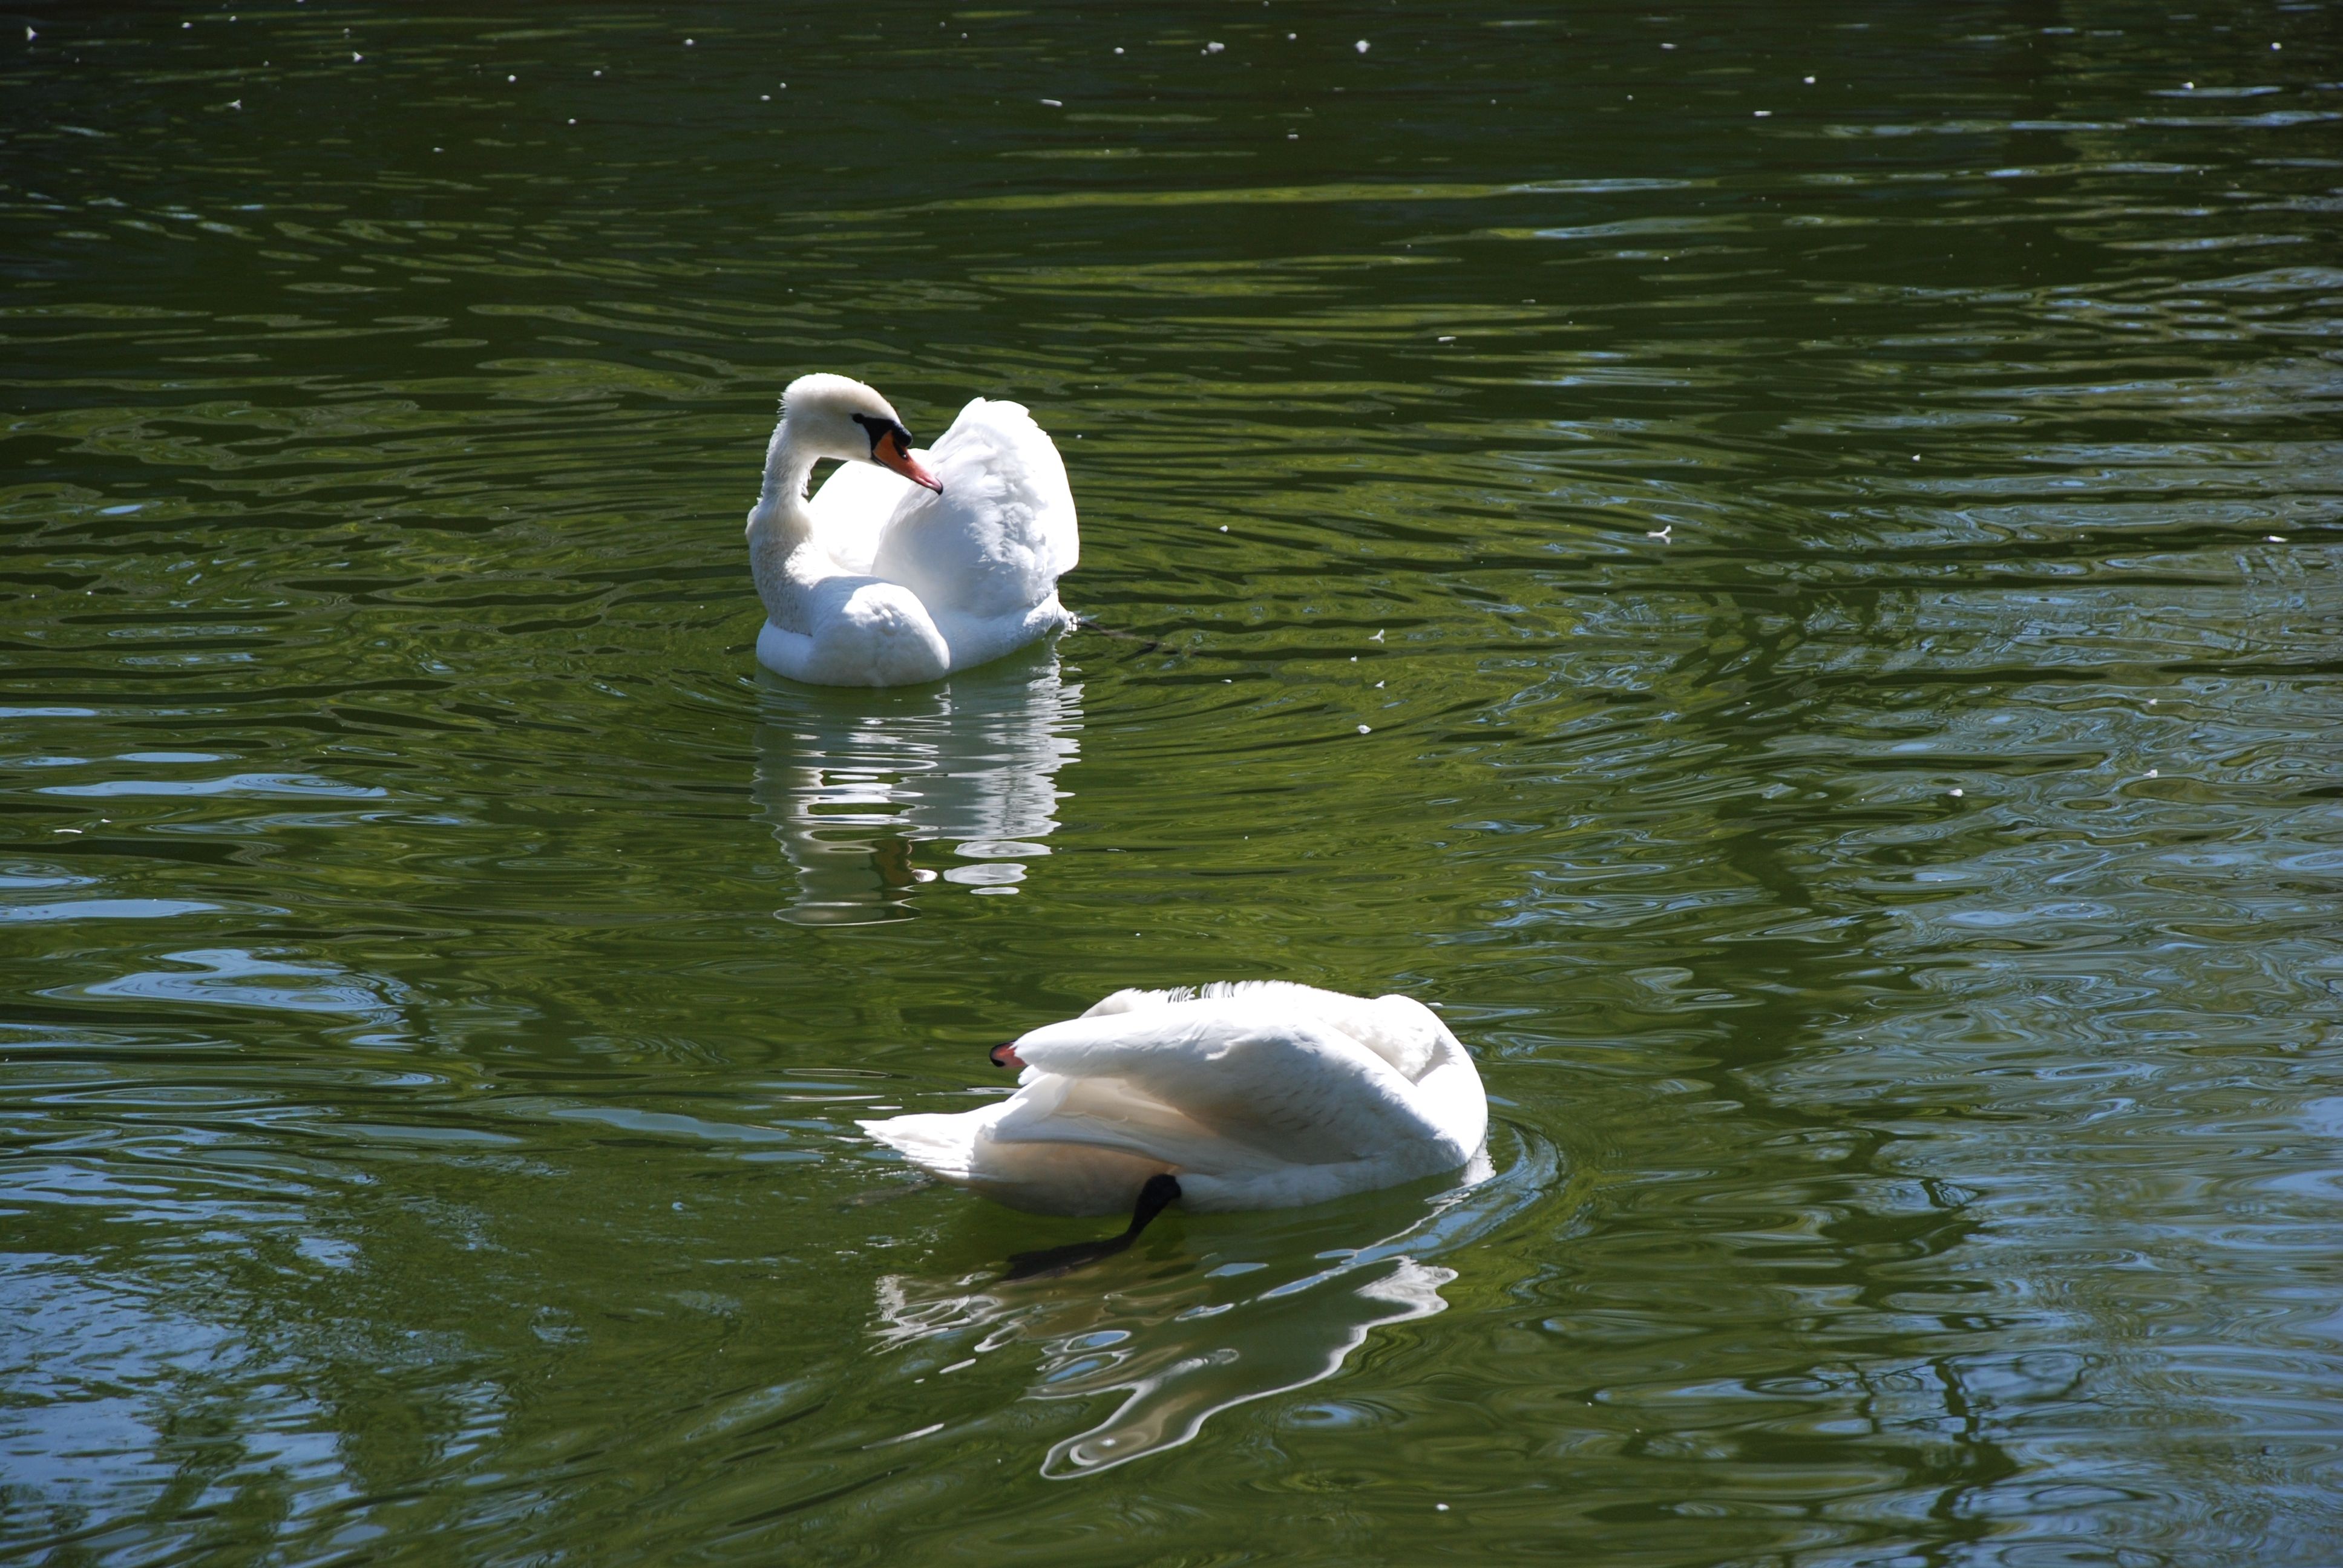
water, nature, bird, animal, pond, wildlife, reflection, beak, nikon, fauna, birds, swan, animals, swans, vertebrate, d80, waterfowl, water bird, nikond80, ducks geese and swans